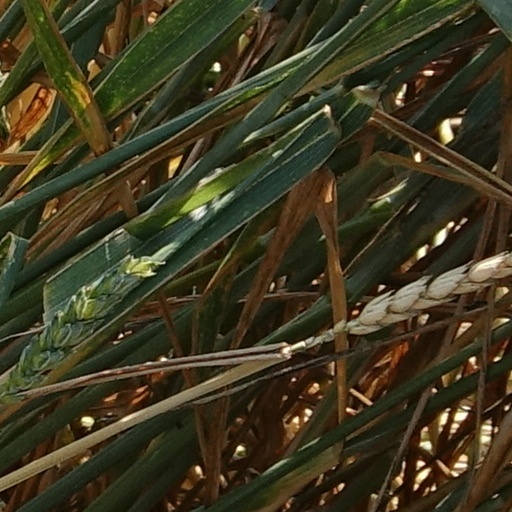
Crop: wheat